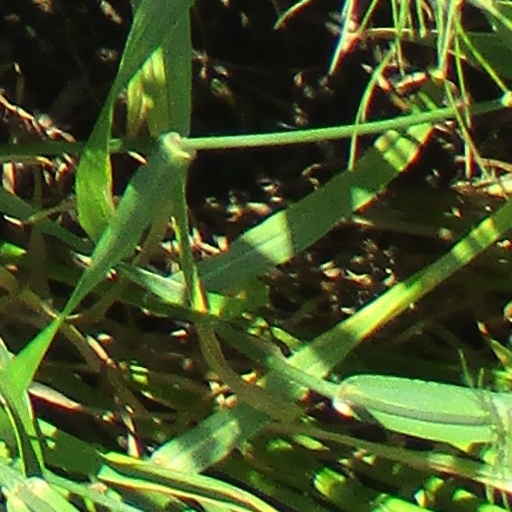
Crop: wheat